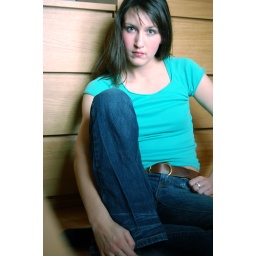
In our living room, sitting on the floor in front of our IKEA -furniture.